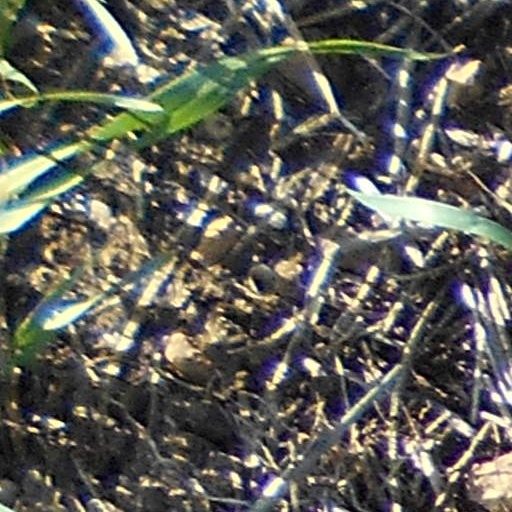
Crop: wheat